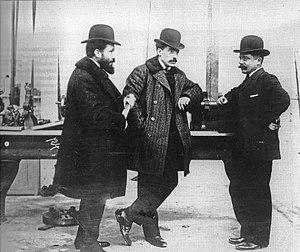
Photographie des trois frères Louis, Marcel et Fernand Renault
Louis Renault, né le 12 février 1877 à Paris et mort le 24 octobre 1944 à la prison de Fresnes, est un inventeur, pilote de course et chef d'entreprise français. Il est le fondateur de l'empire industriel Renault, ce qui en fait un pionnier de l'industrie automobile française.
Marcel Renault, est un industriel et coureur automobile français, cohéritier d'un important commerce de textile et cofondateur de l'empire industriel automobile Renault avec ses frères Louis et Fernand. Il est mort à 31 ans, des suites d'un accident, survenu lors de la course Paris-Madrid de 1903.
Fernand Renault né le 28 novembre 1864 dans le 1ᵉʳ arrondissement de Paris et mort le 22 mars 1909 dans le 8ᵉ arrondissement de Paris est un industriel français, qui fonda, avec ses frères Louis et Marcel, la société Renault Frères le 25 février 1899.